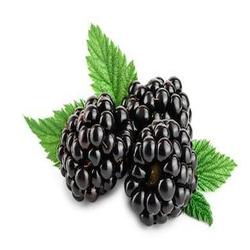
Label: Blackberry